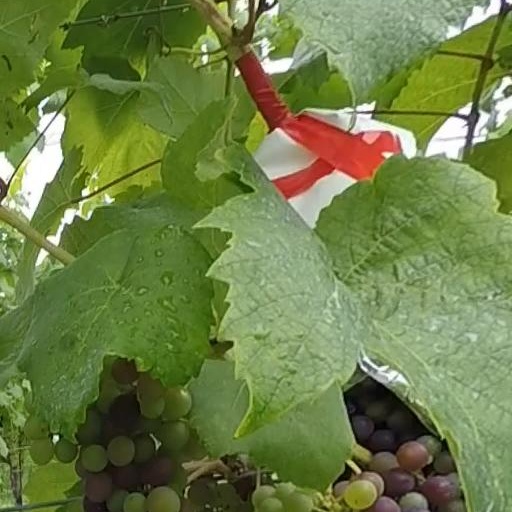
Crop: grape